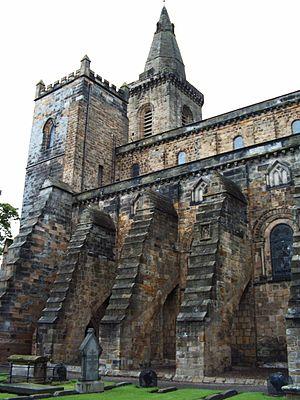
L’abbaye de Dunfermline est un ancien monastère de moines bénédictins sis dans la ville de